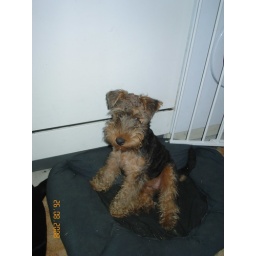
Mab is queen of the kitchen owning sleeping rights in not only her bed but Bess's (and BJ's) too!!